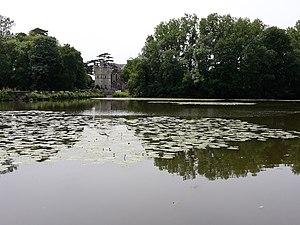
Etang de Challain, Maine-et-Loire, France.
Le château de Challain-la-Potherie, situé dans la commune française de Challain-la-Potherie en Maine-et-Loire, a été construit de 1847 à 1854 dans le style néo-gothique alors en vogue parmi l'aristocratie française. Son architecte, René Hodé, a dessiné beaucoup d'autres châteaux du même style en Anjou, mais Challain demeure le plus imposant. Sa taille et son allure lui valent le surnom de « petit Chambord » ou de « Chambord angevin ».